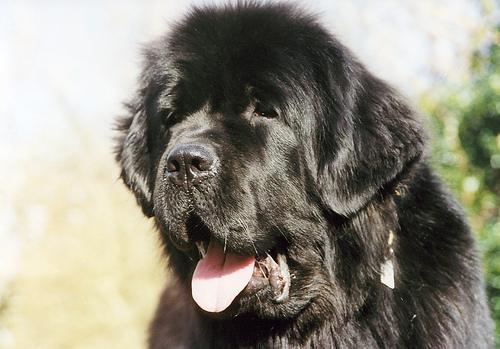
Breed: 215-n000031-Newfoundland